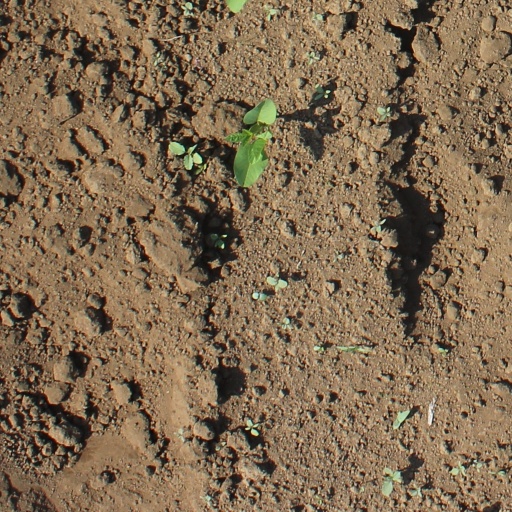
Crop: soybean